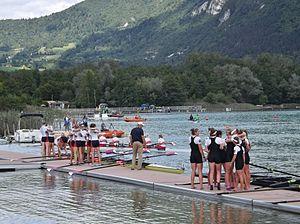
Vue des deux équipes féminines américaine et néo-zélandaise se félicitant pour leur performance, lors des championnats du monde d'aviron 2015 se tenant sur le lac d'Aiguebelette, en Savoie.
Les Championnats du monde d'aviron 2015, 45ᵉ édition des championnats, se déroulent du 30 août au 6 septembre 2015 sur le lac d'Aiguebelette, en France. Ce plan d'eau a déjà accueilli les Championnats du monde 1997 et une épreuve de la Coupe du monde en 2014.